Bethlehem Tilahun Alemu

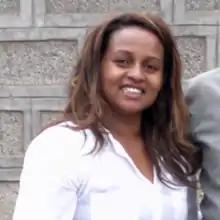

Bethlehem Tilahun Alemu (born 1980) is an Ethiopian businesswoman, founder, and executive director of soleRebels, Africa's "fastest growing footwear company". Bethlehem has received honors and accolades for her business acumen, as well as her efforts to shift the discourse on Africa away from poverty to the continent's entrepreneurial spirit, social capital, and economic potential. Bethlehem launched "The Republic of Leather", designing sustainable luxury leather goods, and "Garden of Coffee" retail outlets to promote Ethiopian coffees.